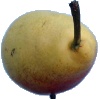
Label: Pear 2